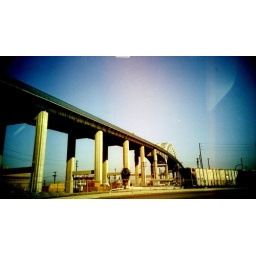
bridge in long beach